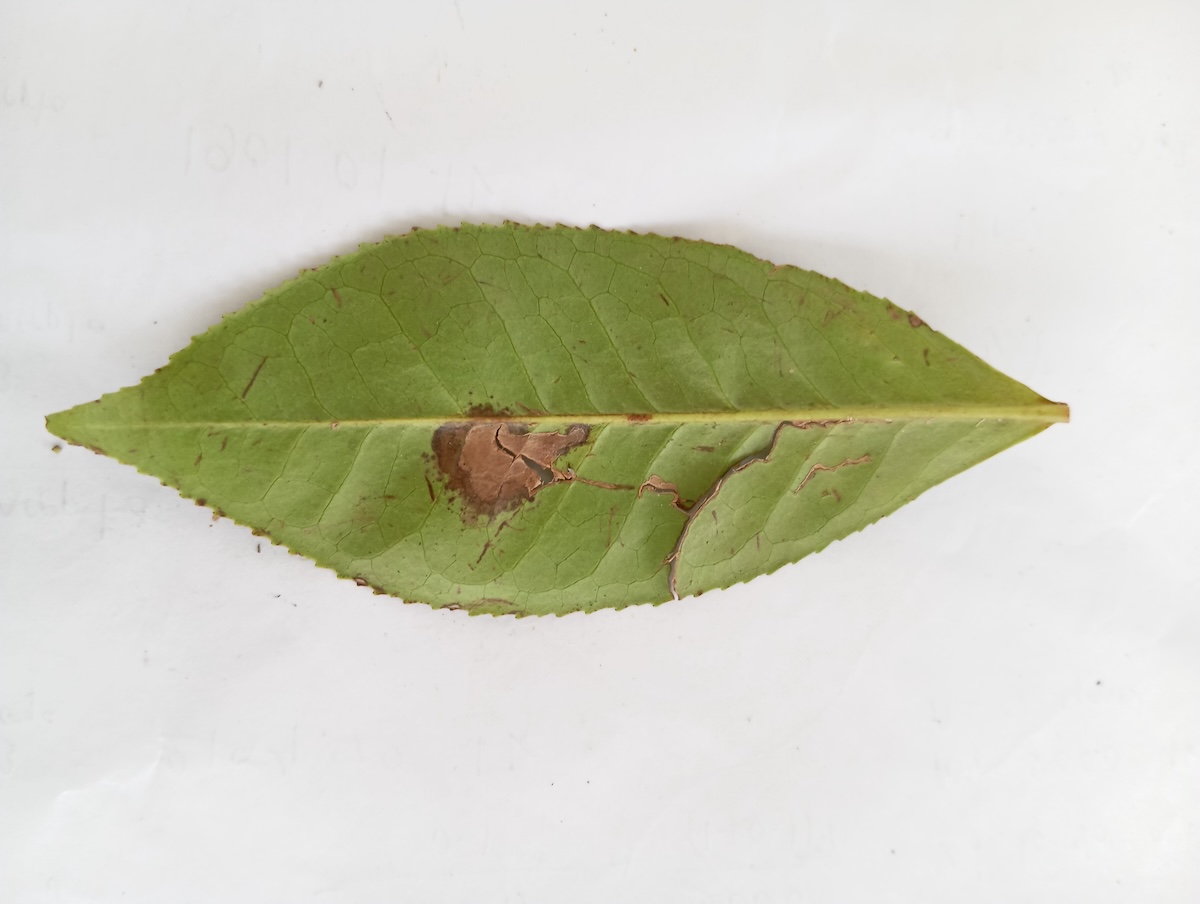
Label: Gray Blight